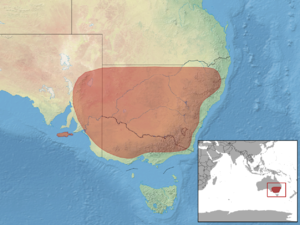
Hemiergis decresiensis est une espèce de sauriens de la famille des Scincidae.